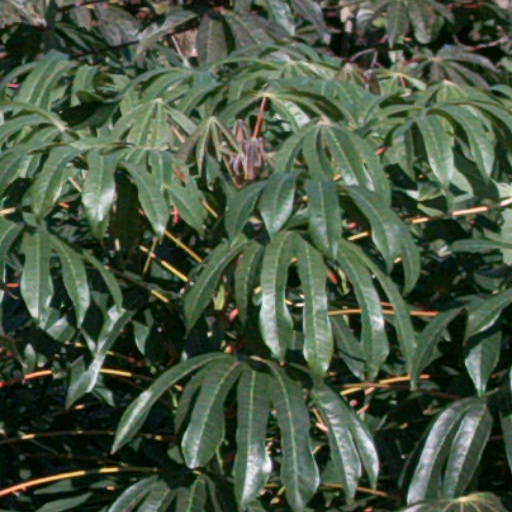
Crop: cassava